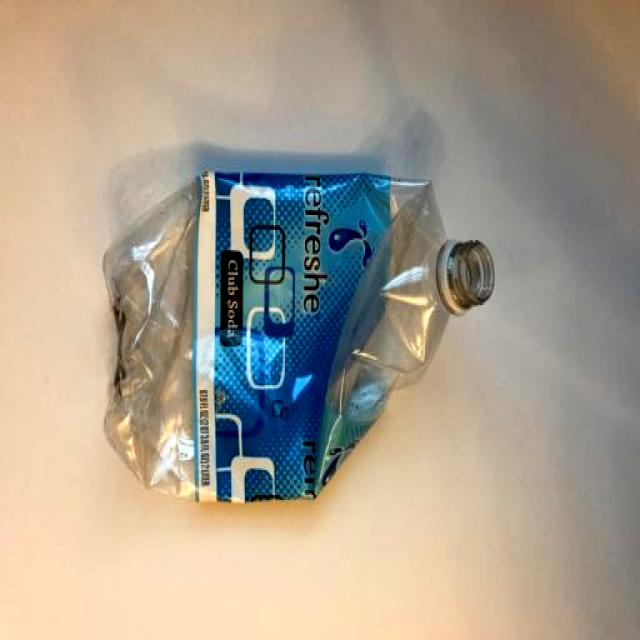
Label: Plastic